Robert Walpole

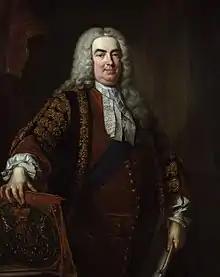
Portrait by Jean-Baptiste van Loo,

Robert Walpole, 1st Earl of Orford (26 August 1676 – 18 March 1745), known between 1725 and 1742 as Sir Robert Walpole, was a British Whig statesman who is generally regarded as the "de facto" first Prime Minister of Great Britain, serving from 1721 to 1742. His formal titles included First Lord of the Treasury, Chancellor of the Exchequer, and Leader of the House of Commons.